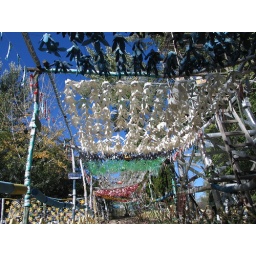
Lily roof courtesy of old plastic bottles. More eccentricity in the Recycling Nirvana